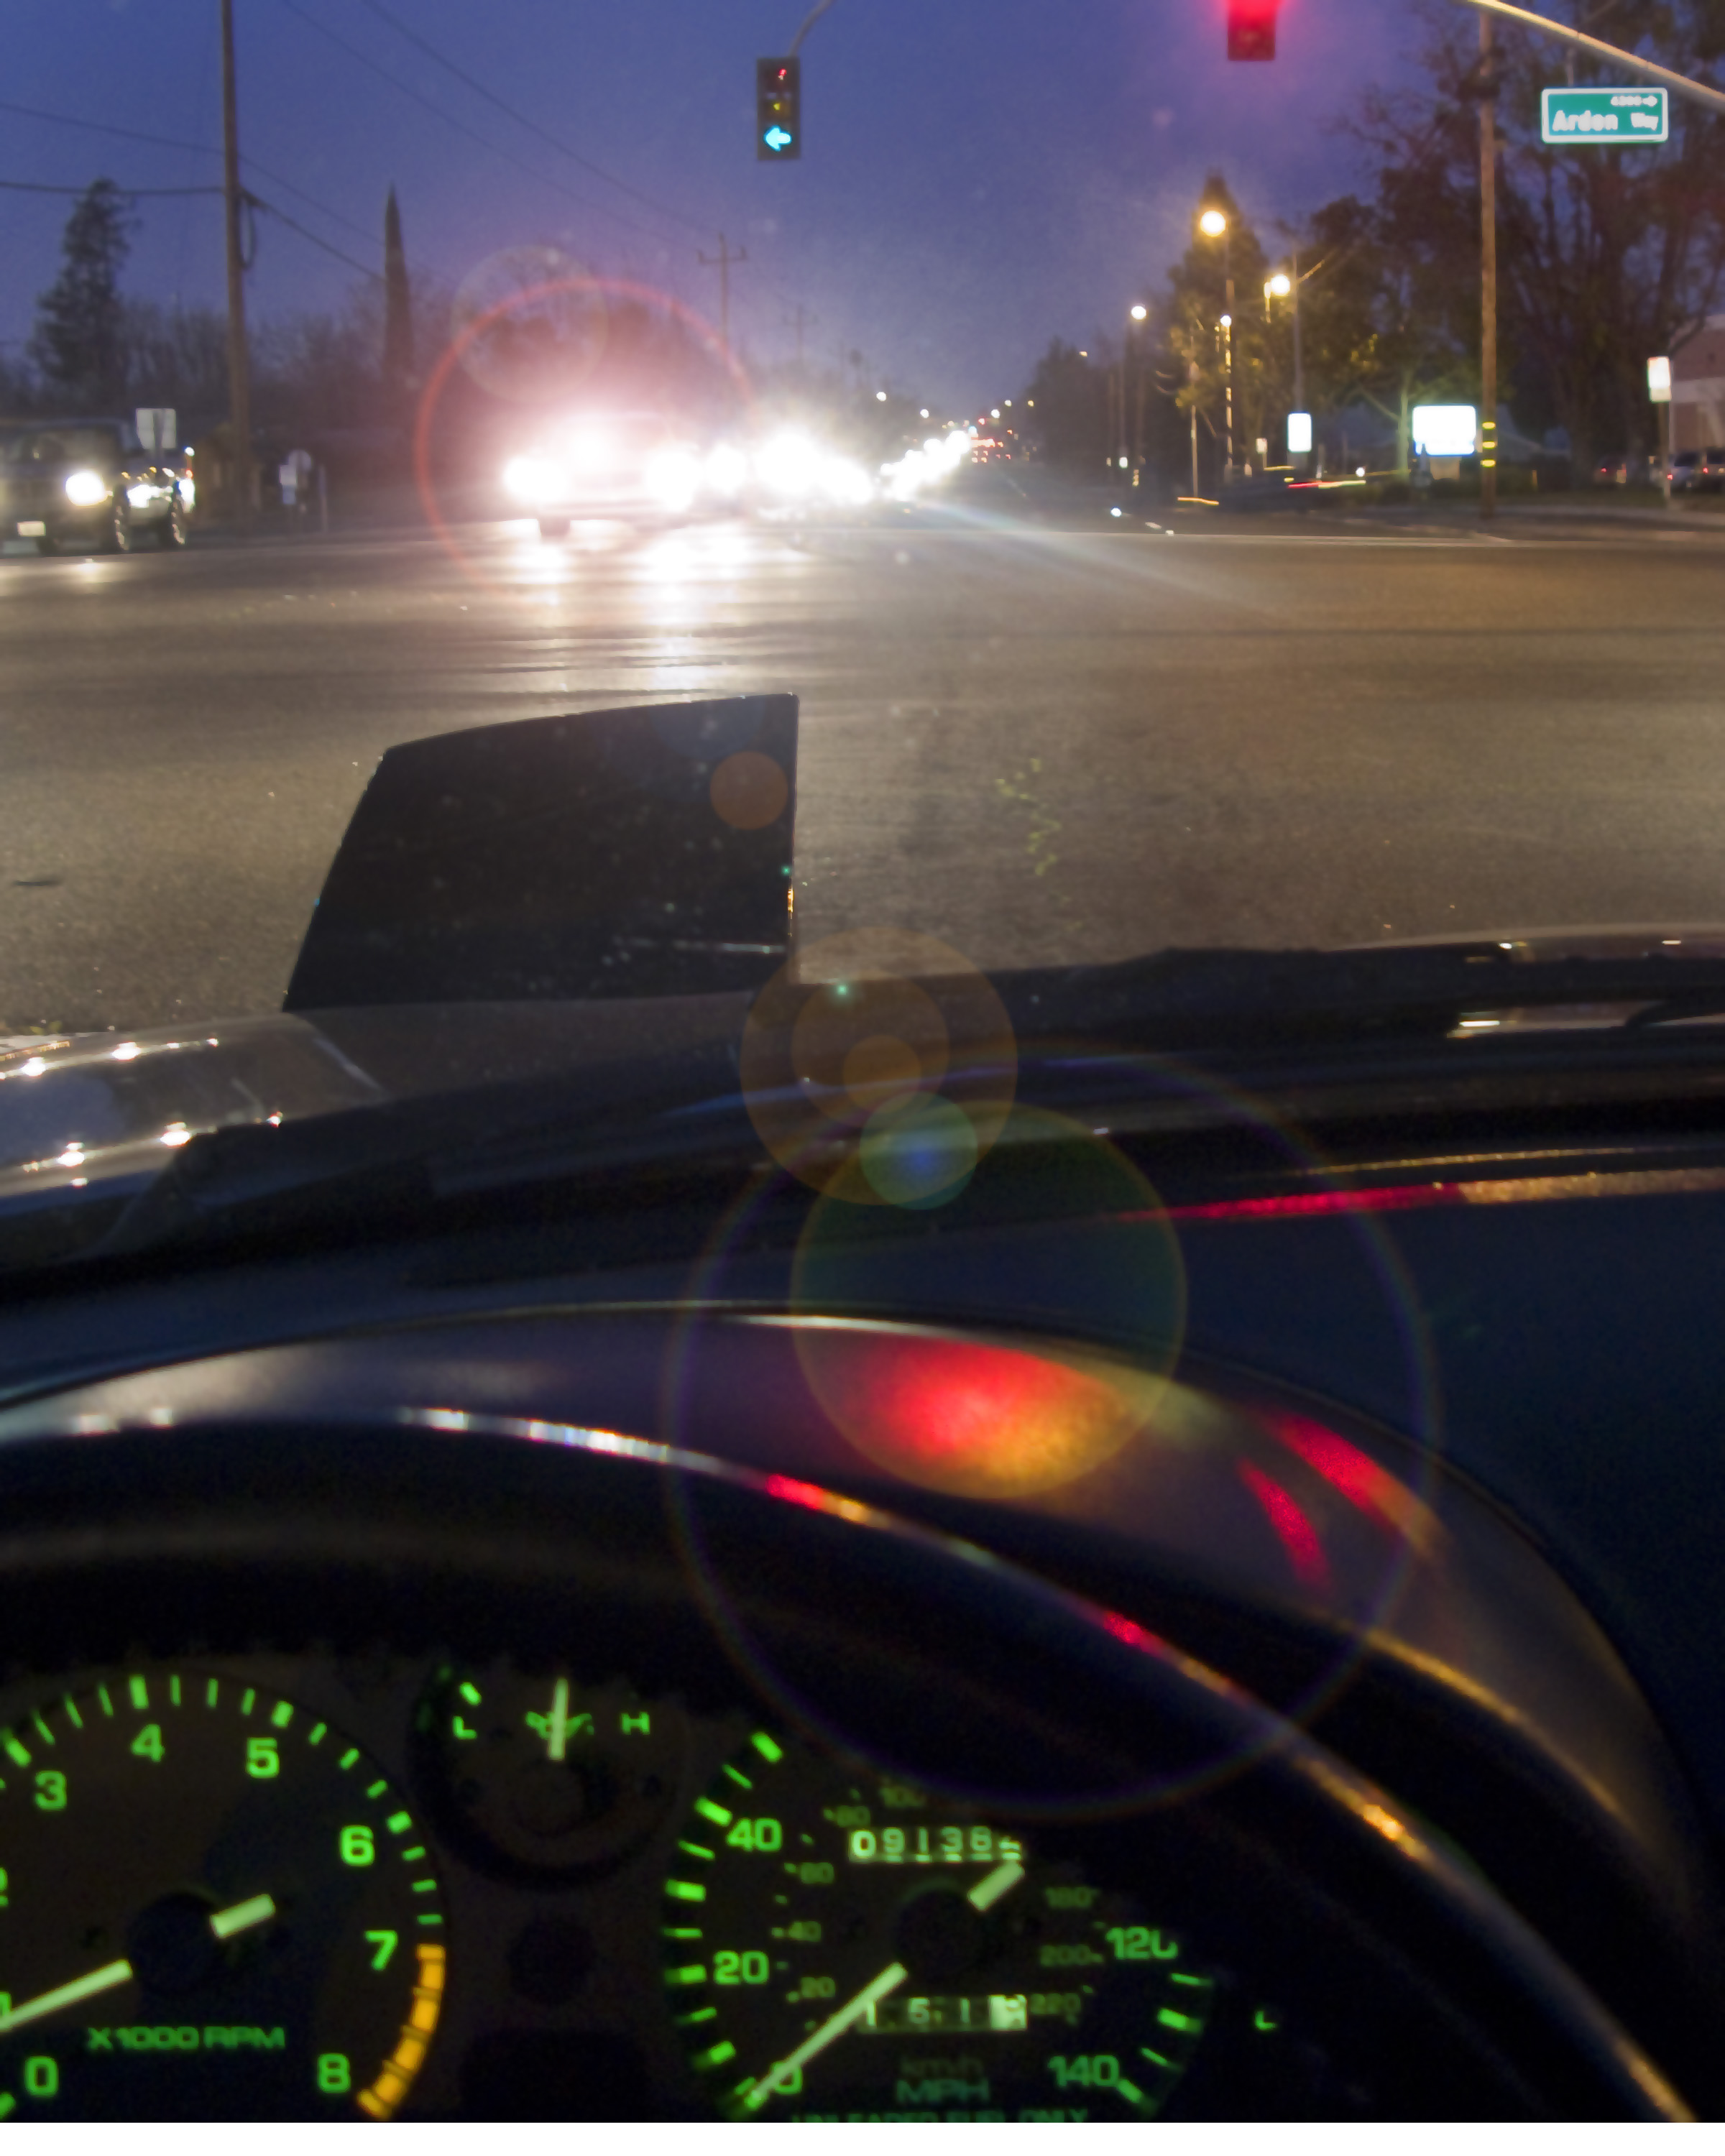
light, night, driving, lighting, sacramento, screenshot, automotive exterior